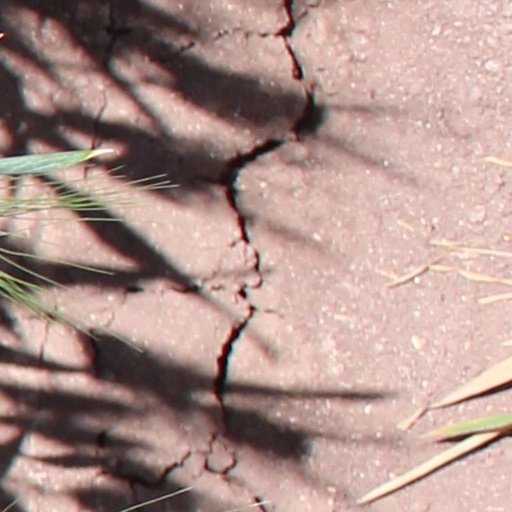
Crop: wheat